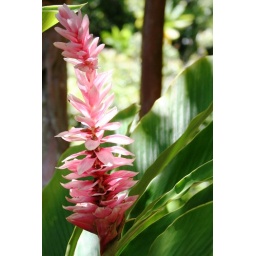
pink flower in Garden of Eden